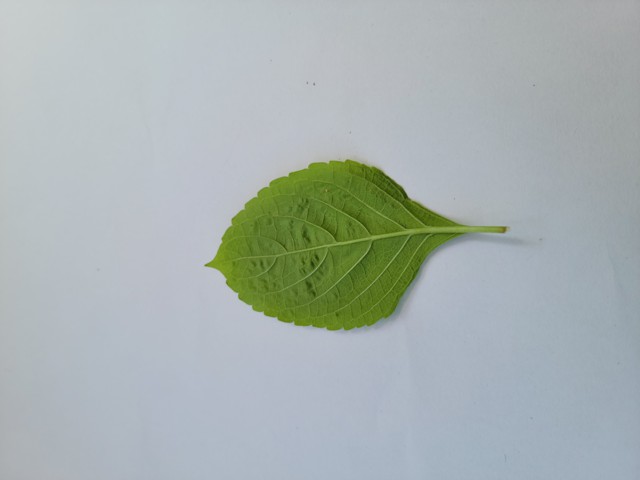
Plant: ramtulsi